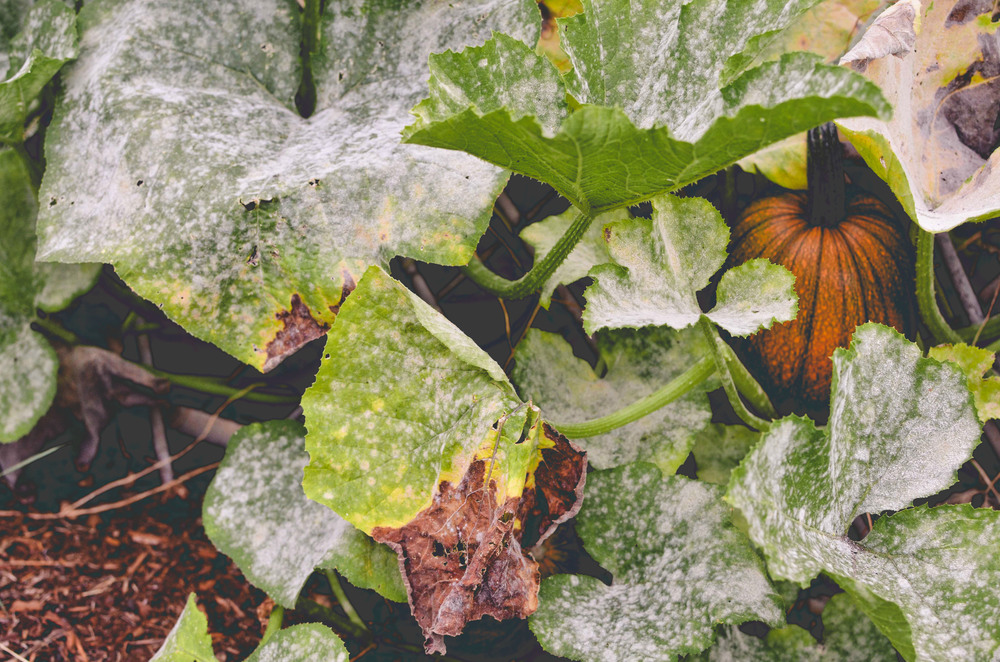
Labels: Squash Powdery mildew leaf, Squash Powdery mildew leaf, Squash Powdery mildew leaf, Squash Powdery mildew leaf, Squash Powdery mildew leaf, Squash Powdery mildew leaf, Squash Powdery mildew leaf